Fall in Love with Me (TV series)

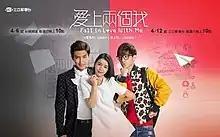
Promotional poster

Fall in Love with Me is a 2014 Taiwanese television series created by Sanlih E-Television, starring Aaron Yan of Fahrenheit and Tia Lee of Dream Girls as the main cast. The Chinese title of the drama literally translates as "Fall in Love with Two of Me". Filming began on February 28, 2014. The 20-episode series began airing on TTV channel on Sunday nights at 10:00 PM starting on April 6, 2014 and took over the time slot of previous TTV drama ""Deja Vu" ". The drama was aired as it was being filmed.